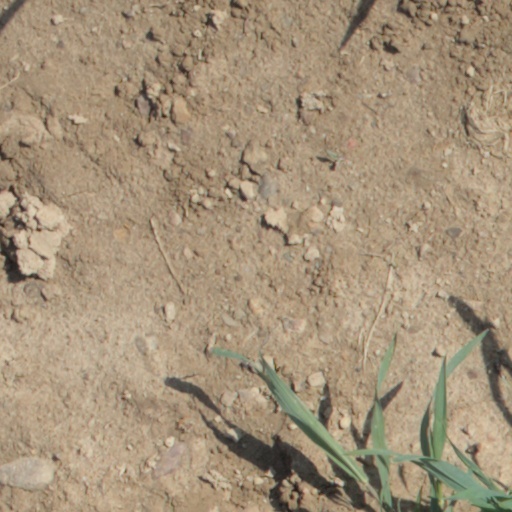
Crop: wheat